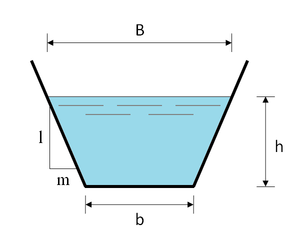
Éléments géométriques pour une section de canal trapézoidale.
Le diamètre hydraulique et le rayon hydraulique sont communément utilisés pour le calcul des écoulements dans un tube, une conduite hydraulique ou un canal. En utilisant ce diamètre particulier, on peut faire des calculs similaires à ceux d'un tube circulaire. Ces deux grandeurs sont homogènes à une longueur.